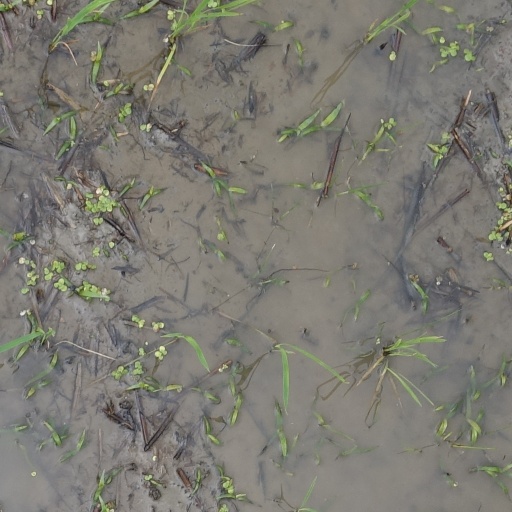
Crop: rice